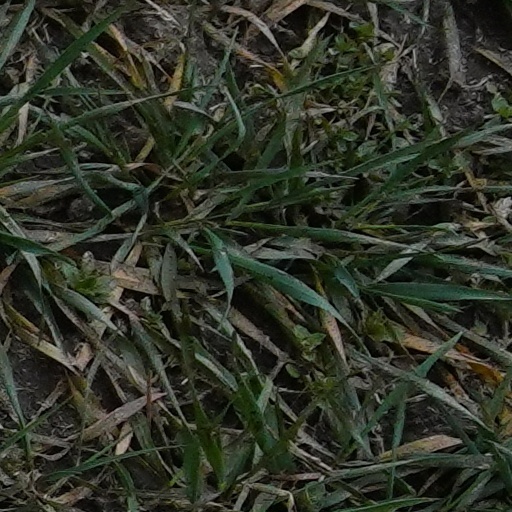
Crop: wheat